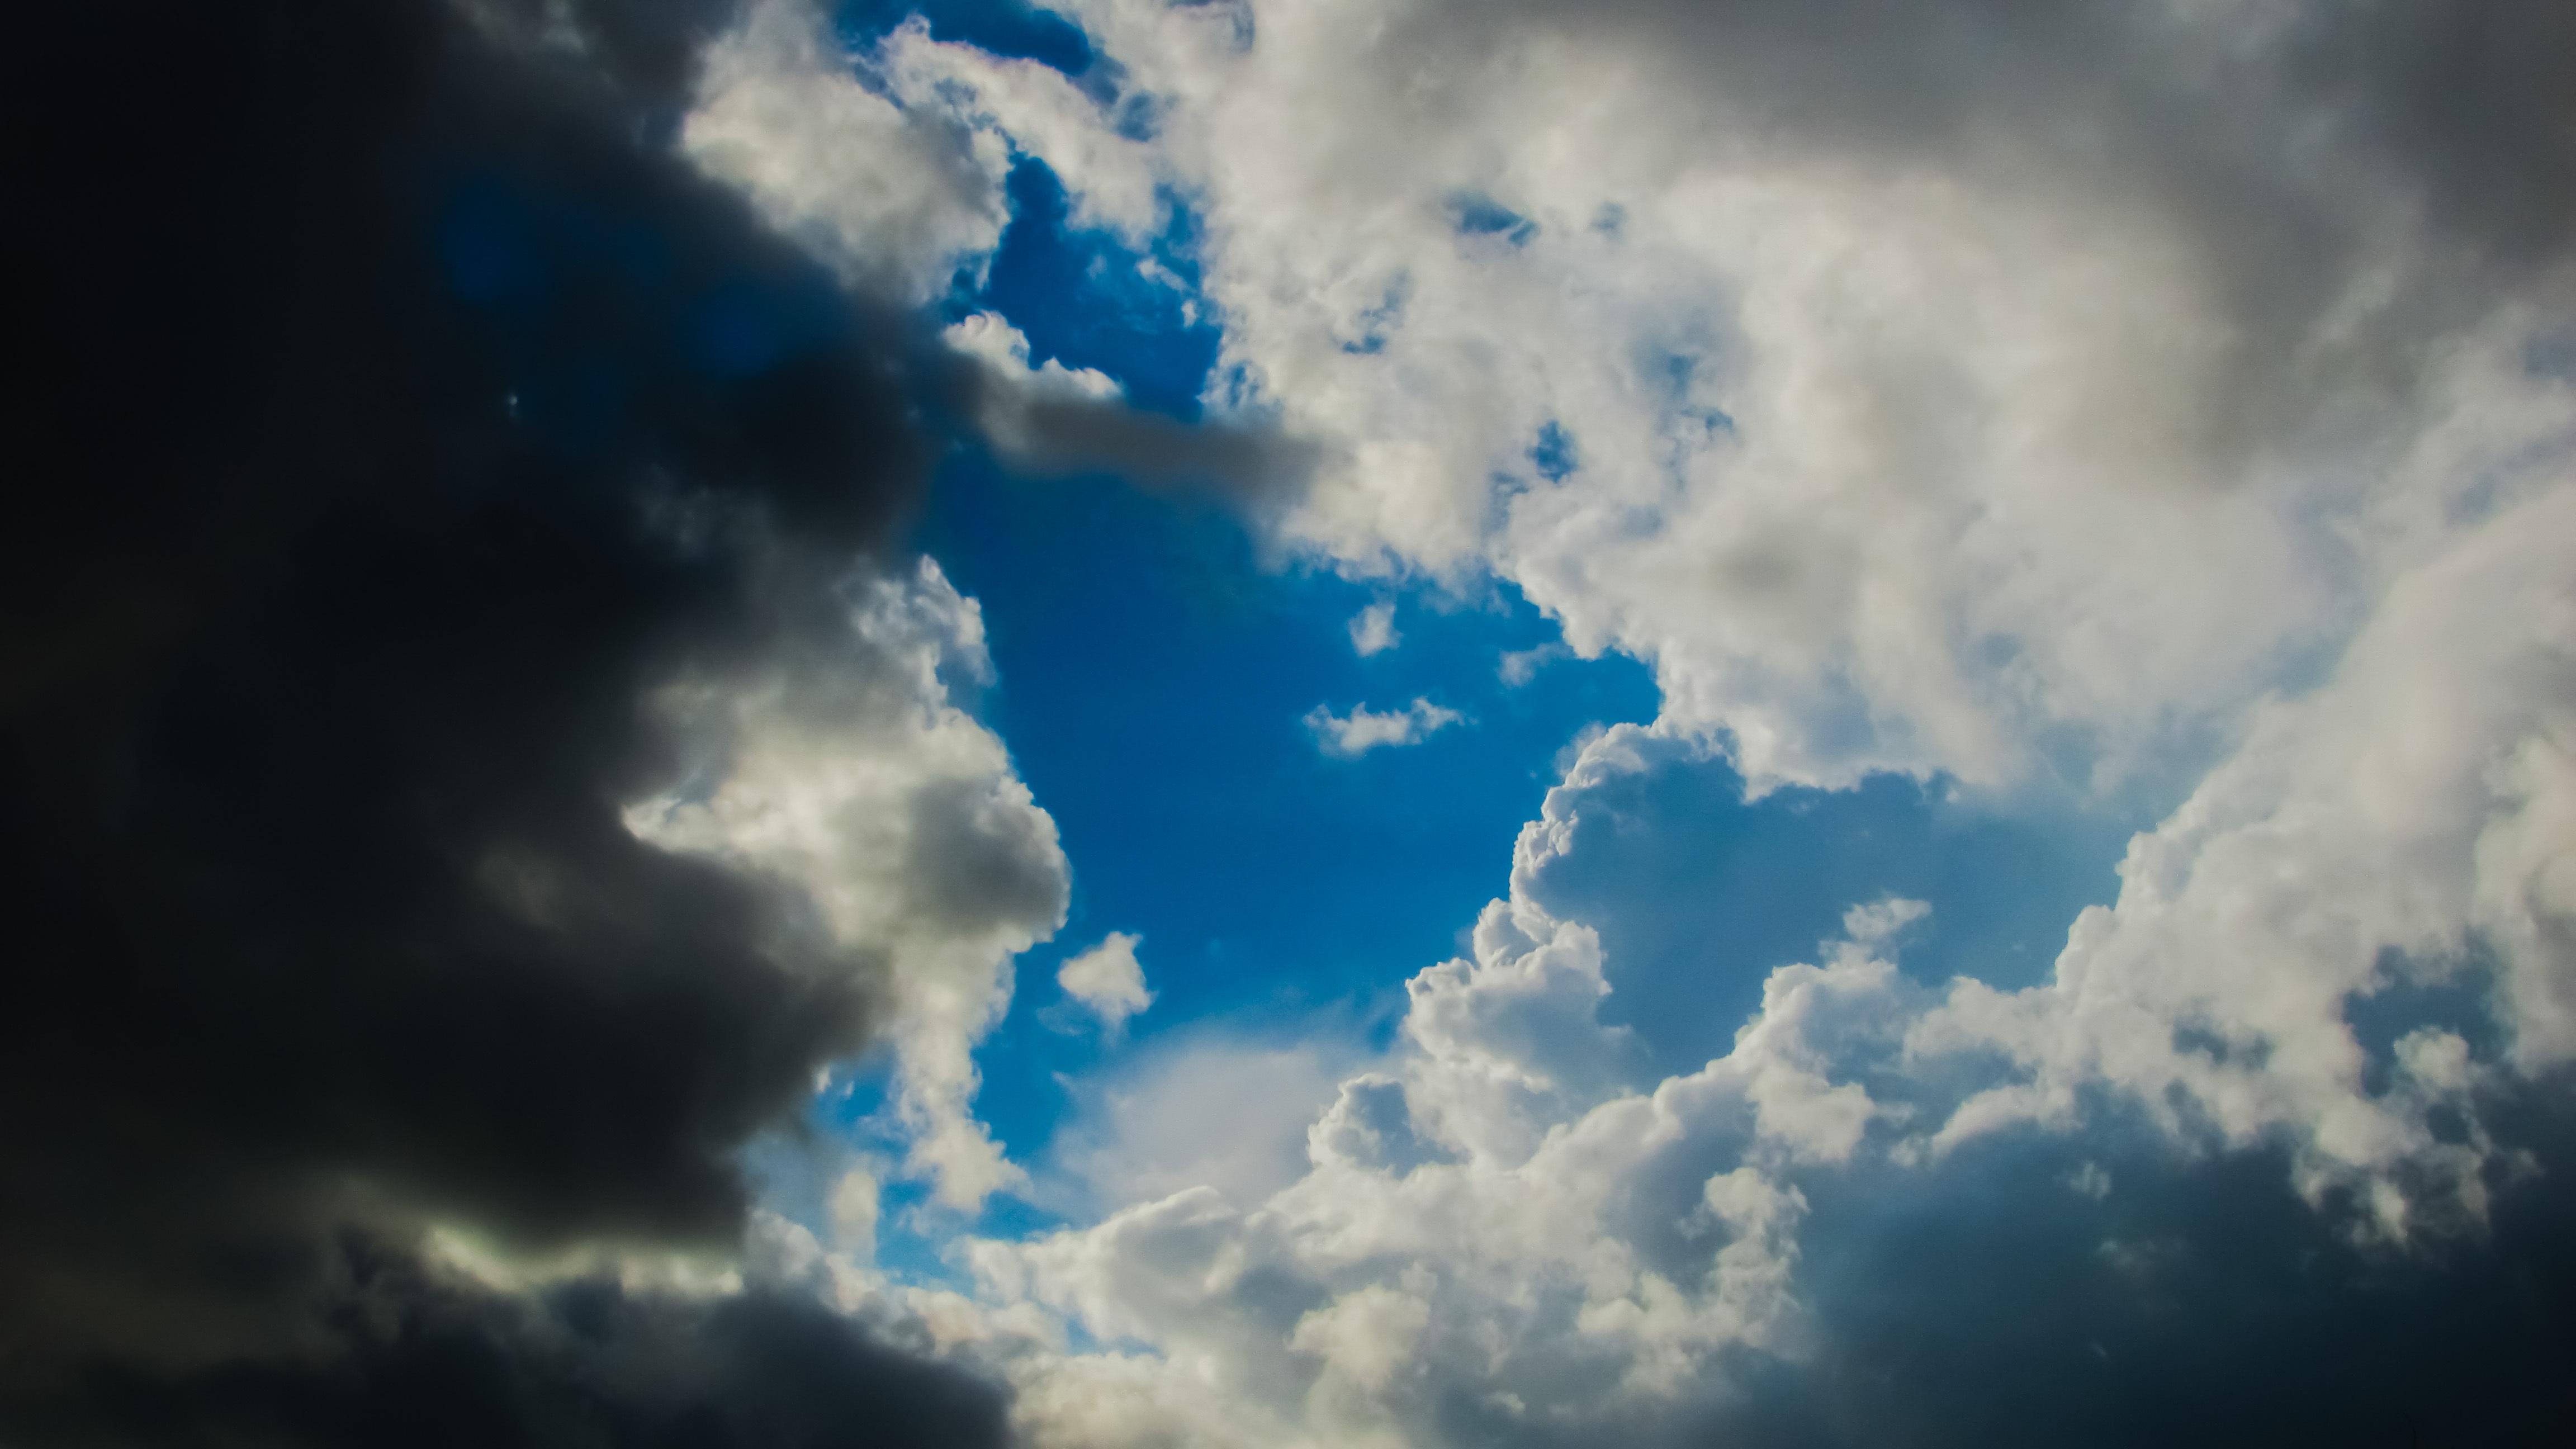
nature, winter, cloud, sky, sunlight, cloudy, atmosphere, daytime, heaven, scenic, weather, cumulus, cloudscape, clouds, meteorological phenomenon, atmosphere of earth